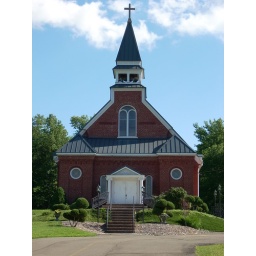
this was a cute Church near Keith's cousin's house in PA